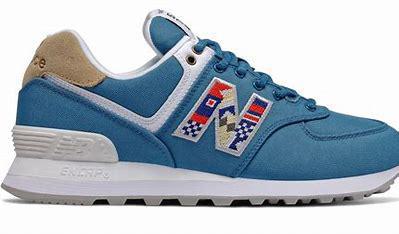
Brand: New
Model: Balance Classics